Alexander I of Russia

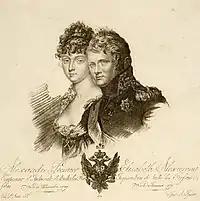
Alexander and Louise of Baden

A week later, Napoleon entered Moscow, but there was no delegation to meet the Emperor. The Russians had evacuated the city, and the city's governor, Count Fyodor Rostopchin, ordered several strategic points in Moscow to be set ablaze. The loss of Moscow did not compel Alexander to sue for peace. After staying in the city for a month, Napoleon moved his army out southwest toward Kaluga, where Kutuzov was encamped with the Russian army. The French advance toward Kaluga was checked by the Russian army, and Napoleon was forced to retreat to the areas already devastated by the invasion. In the weeks that followed the starved and suffered from the onset of the Russian Winter. Lack of food and fodder for the horses and persistent attacks upon isolated troops from Russian peasants and Cossacks led to great losses. When the remnants of the French army eventually crossed the Berezina river in November, only 27,000 soldiers remained; the had lost some 380,000 men dead and 100,000 captured. Following the crossing of the Berezina, Napoleon left the army and returned to Paris to protect his position as Emperor and to raise more forces to resist the advancing Russians. The campaign ended on 14 December 1812, with the last French troops finally leaving Russian soil.